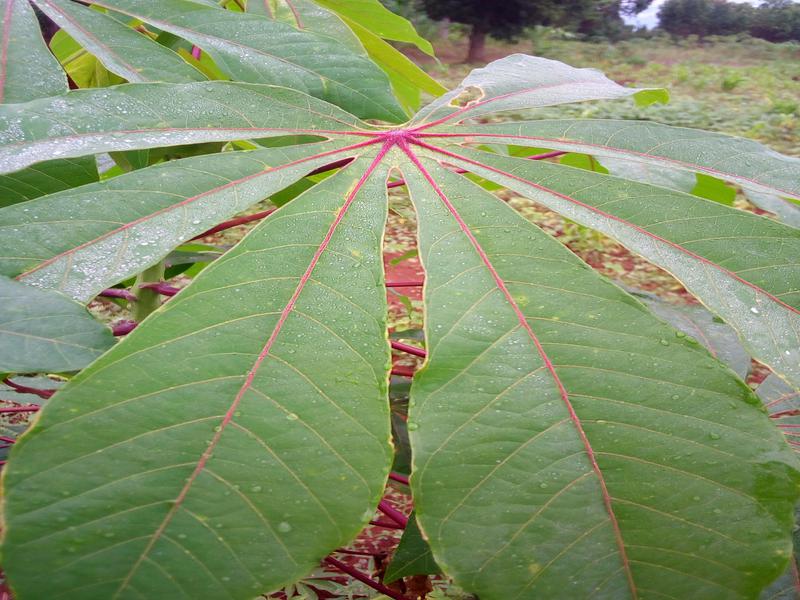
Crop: cassava
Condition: healthy